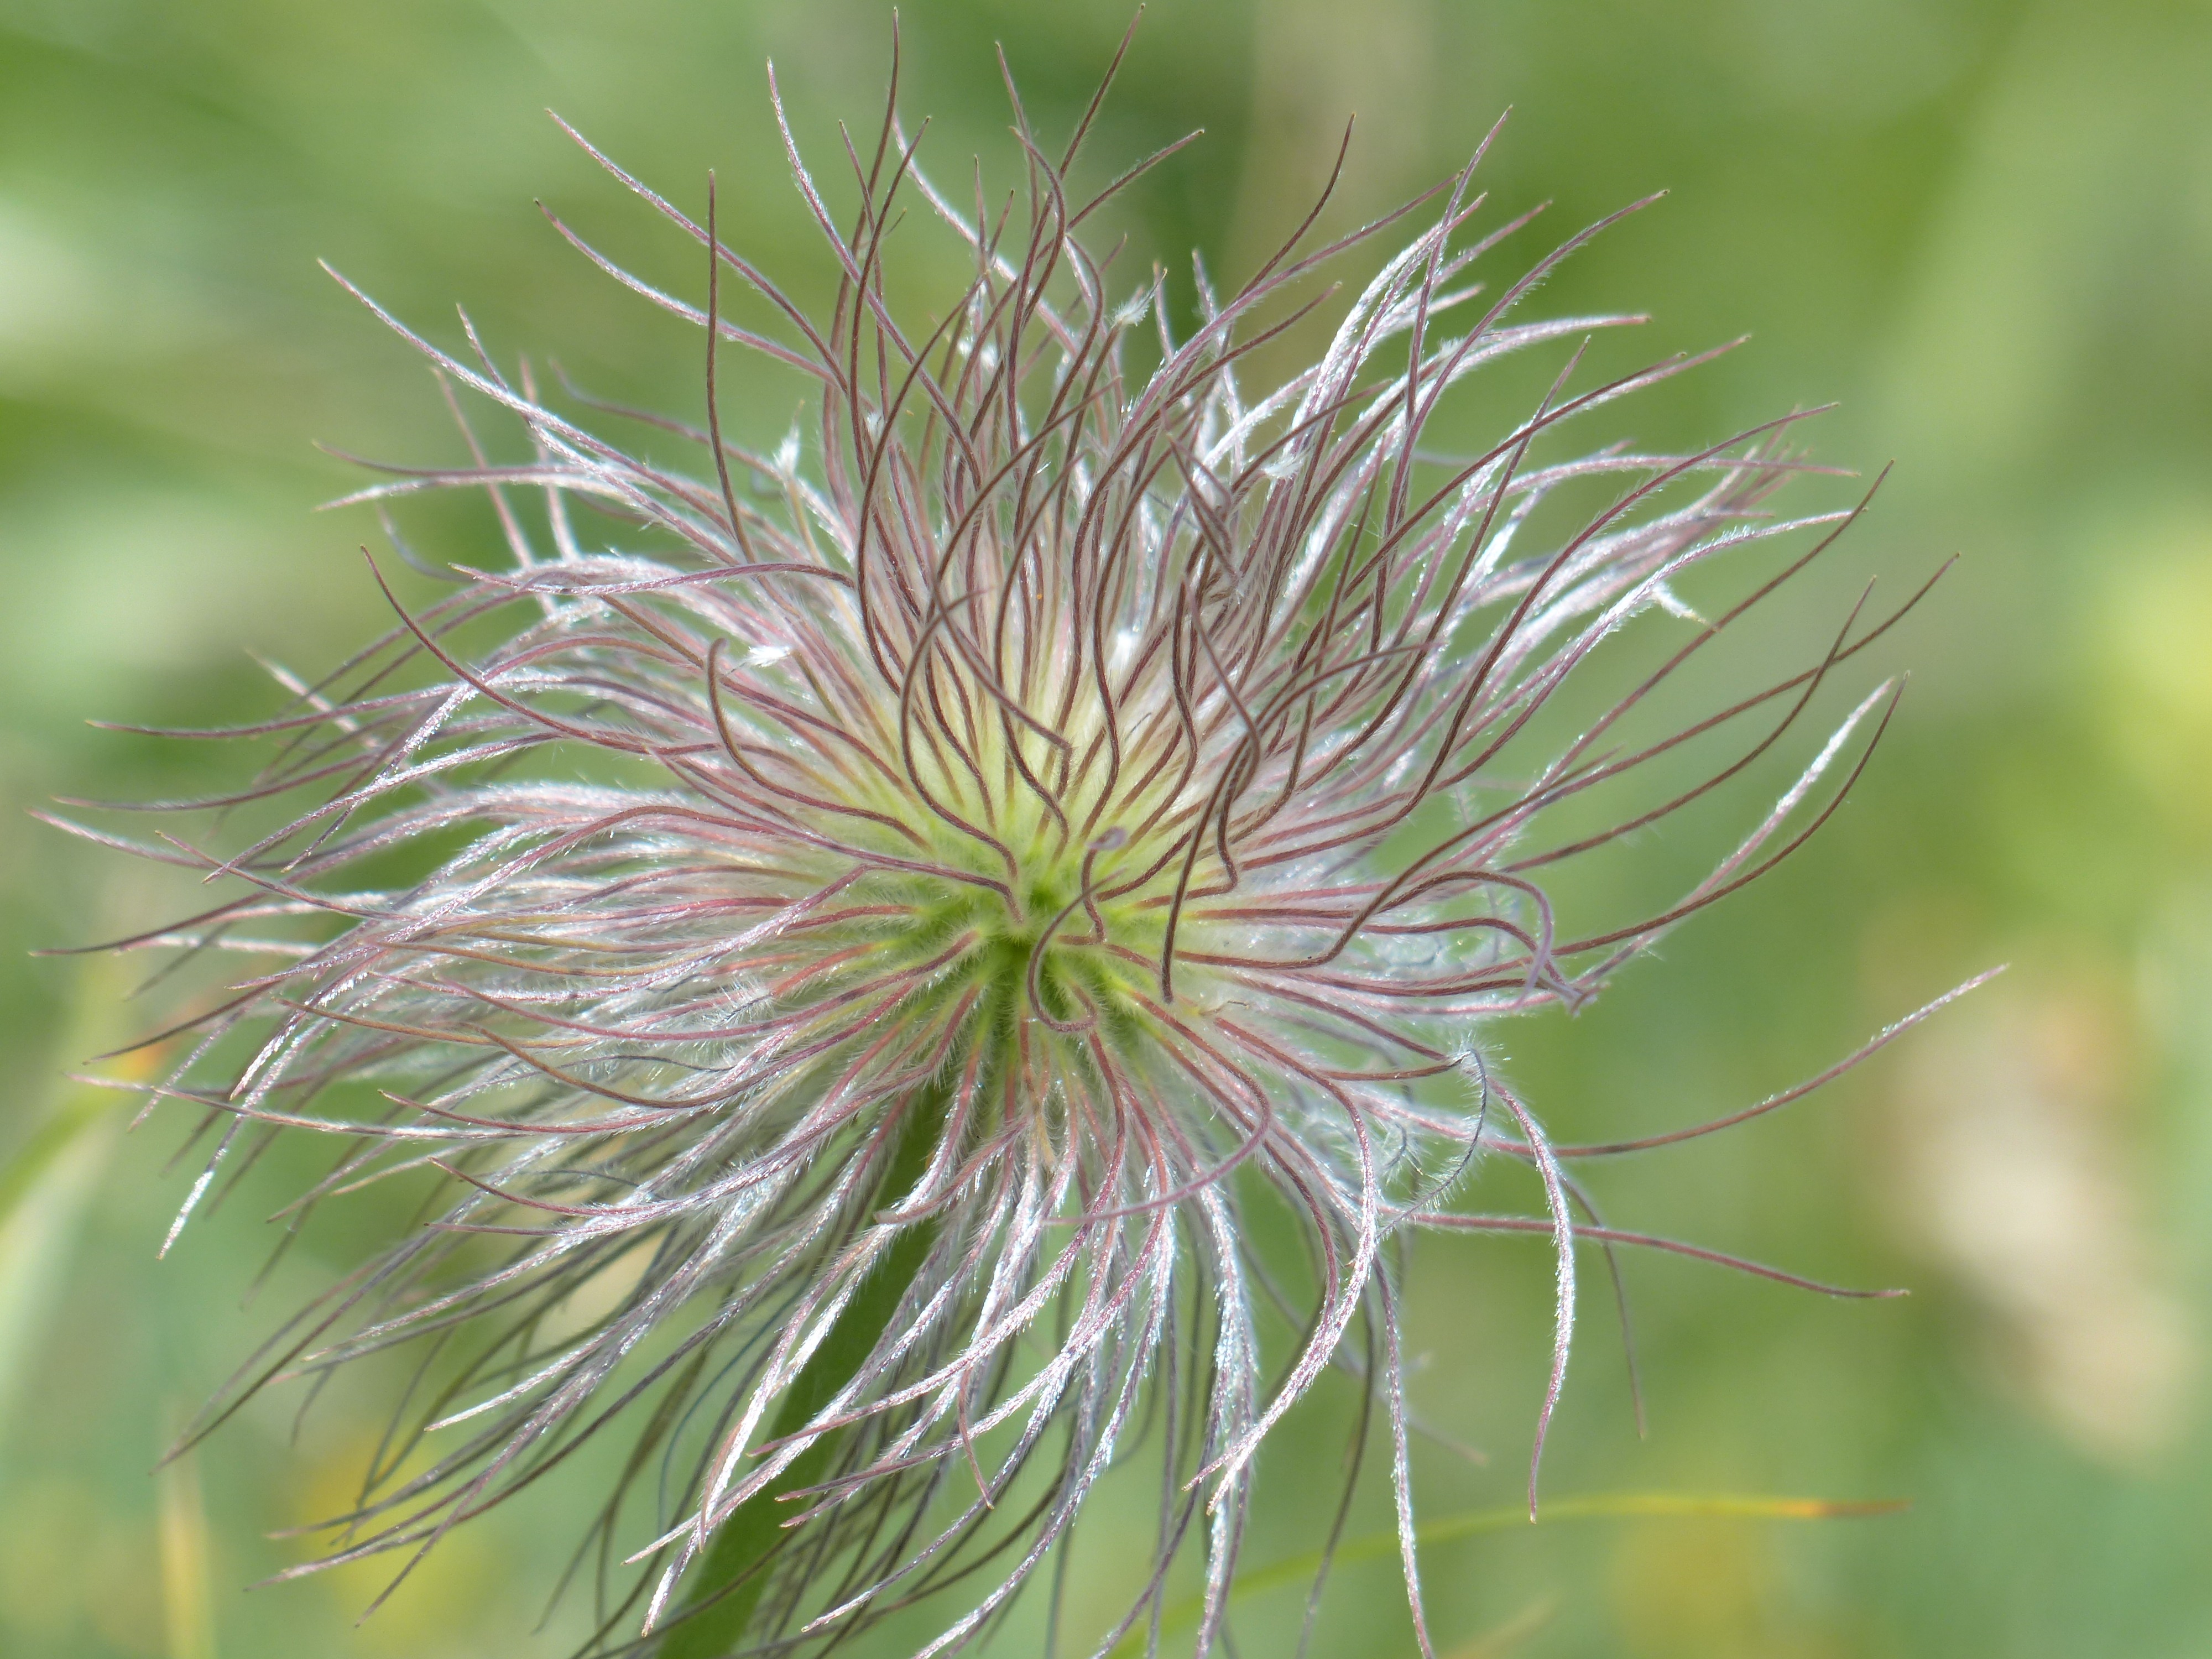
nature, grass, branch, blossom, plant, hair, meadow, prairie, flower, bloom, green, fluffy, alpine, botany, flora, wool, stylus, wildflower, close up, silver, hairy, thistle, shiny, faded, tender, hellebores, filigree, silvery, macro photography, infructescence, inflorescence, woolly, pasqueflower, pulsatilla, seeds was, flowering plant, daisy family, alpine flower, hahnenfu gew chs, globose, ranunculaceae, schopf, fransig, leaflets, alpine plant, alpine anemone, a goatee, grass family, plant stem, land plant, thorns spines and prickles, achene, hexenbesen, alpine pasqueflower, alpine pasque flower, pulsatilla alpina, anemone alpina, fruit headed lovebird, peter's beard, devil's beard, hairy m nnle, wilde m nnle, strublbuabn, crested hair good, schopf good, fruit wig, saw toothed, anemone alpina l, fruchtkopft, indehiscent, diasporas, grumpy jager, tschawau, great alpine pasqueflower, densely hairy, fedrig hairy, haarschopfig, haarmannli, bear plumpen, bar paw, bergmaennli, grey bergm nnle, bertram, bitzwurz, brocken flower, graumannle, hairier man, haarmanteli, rugerl, snow flowers, white bean flower, sidahuat, wild man herb, alps daffodil, achaenen, ruggei, ruggeiblueh, thrill man, snow handel, schneehonden